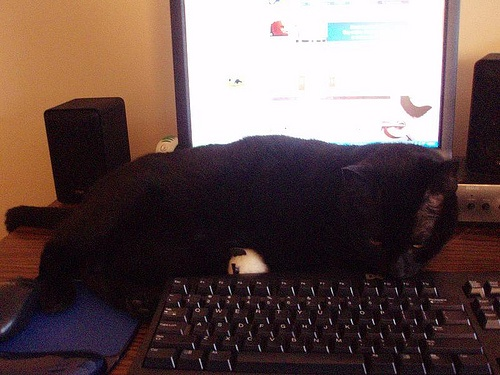
Cat laying on desk in front of a monitor sniffing a keyboard.
Cat is laying in front of computer screen watching keyboard
A cat sitting on a desk between a keyboard and computer monitor.
a cat that is laying next to a keyboard and monitor
A monitor screen and a cat sitting on a keyboard